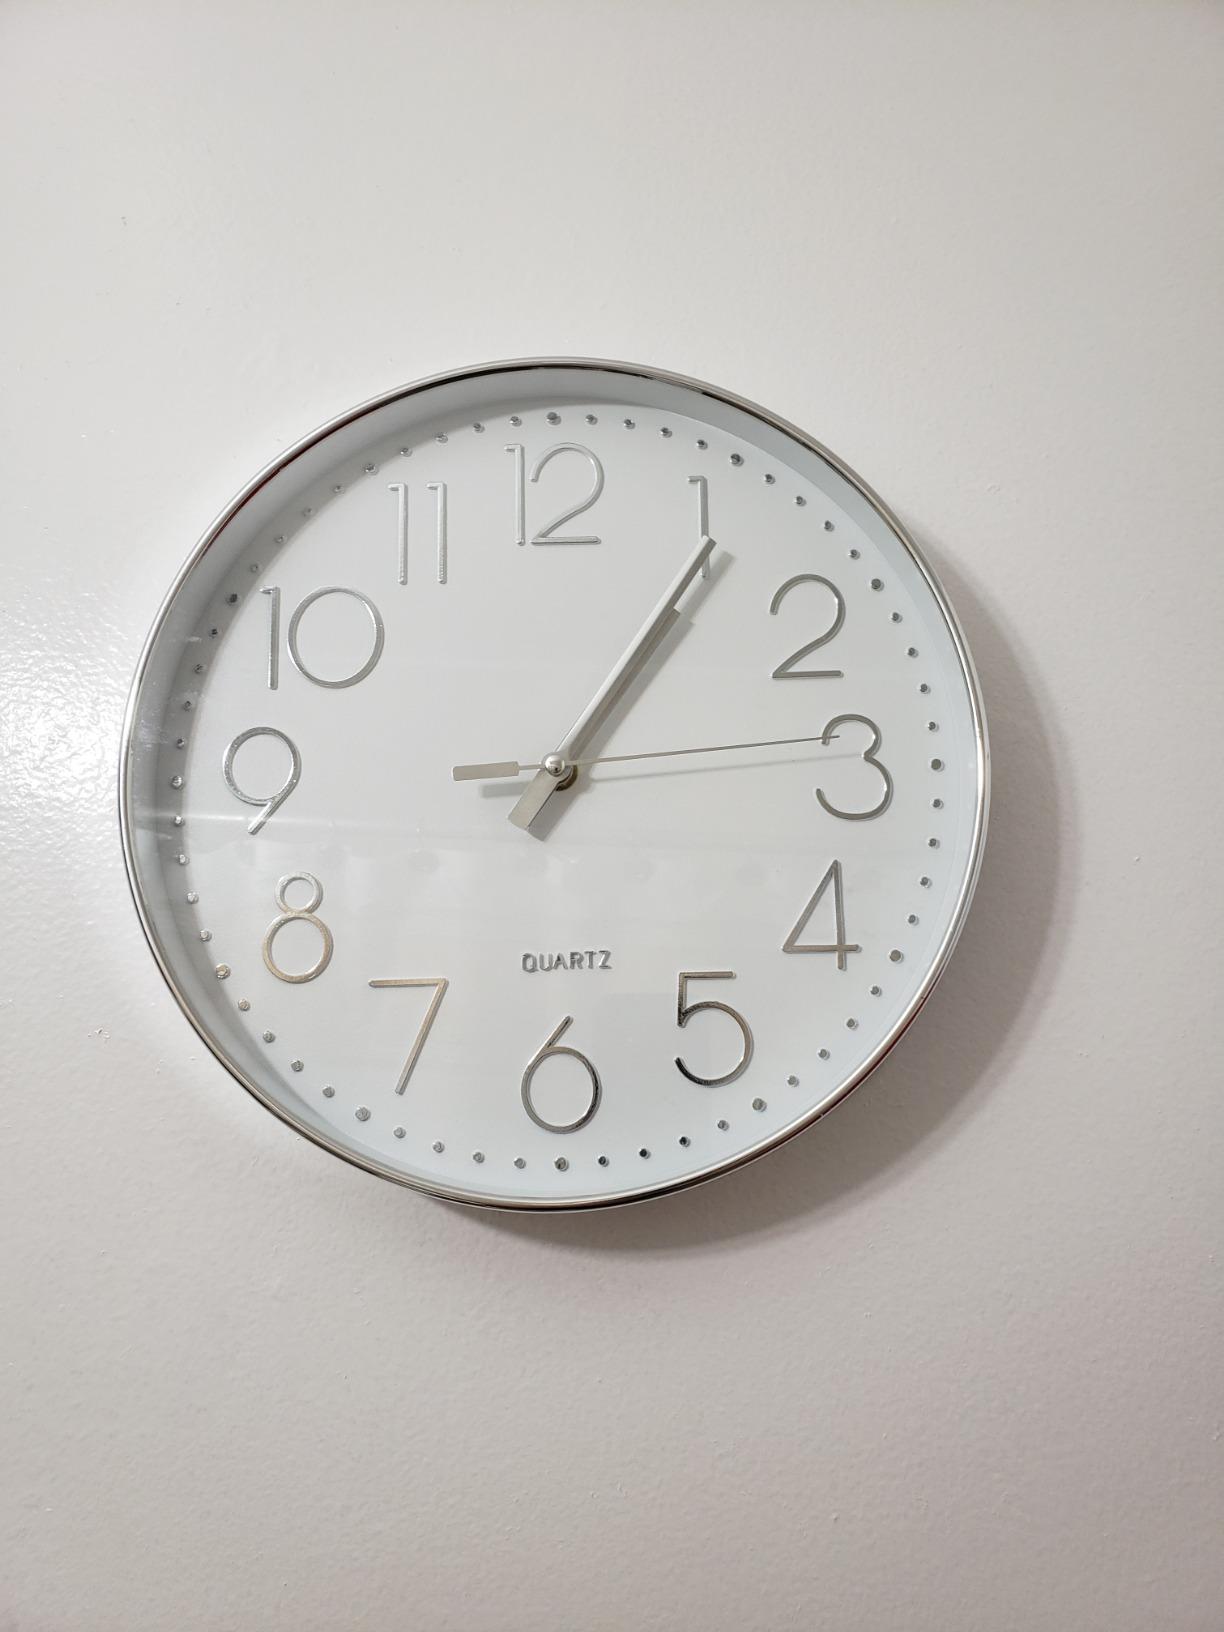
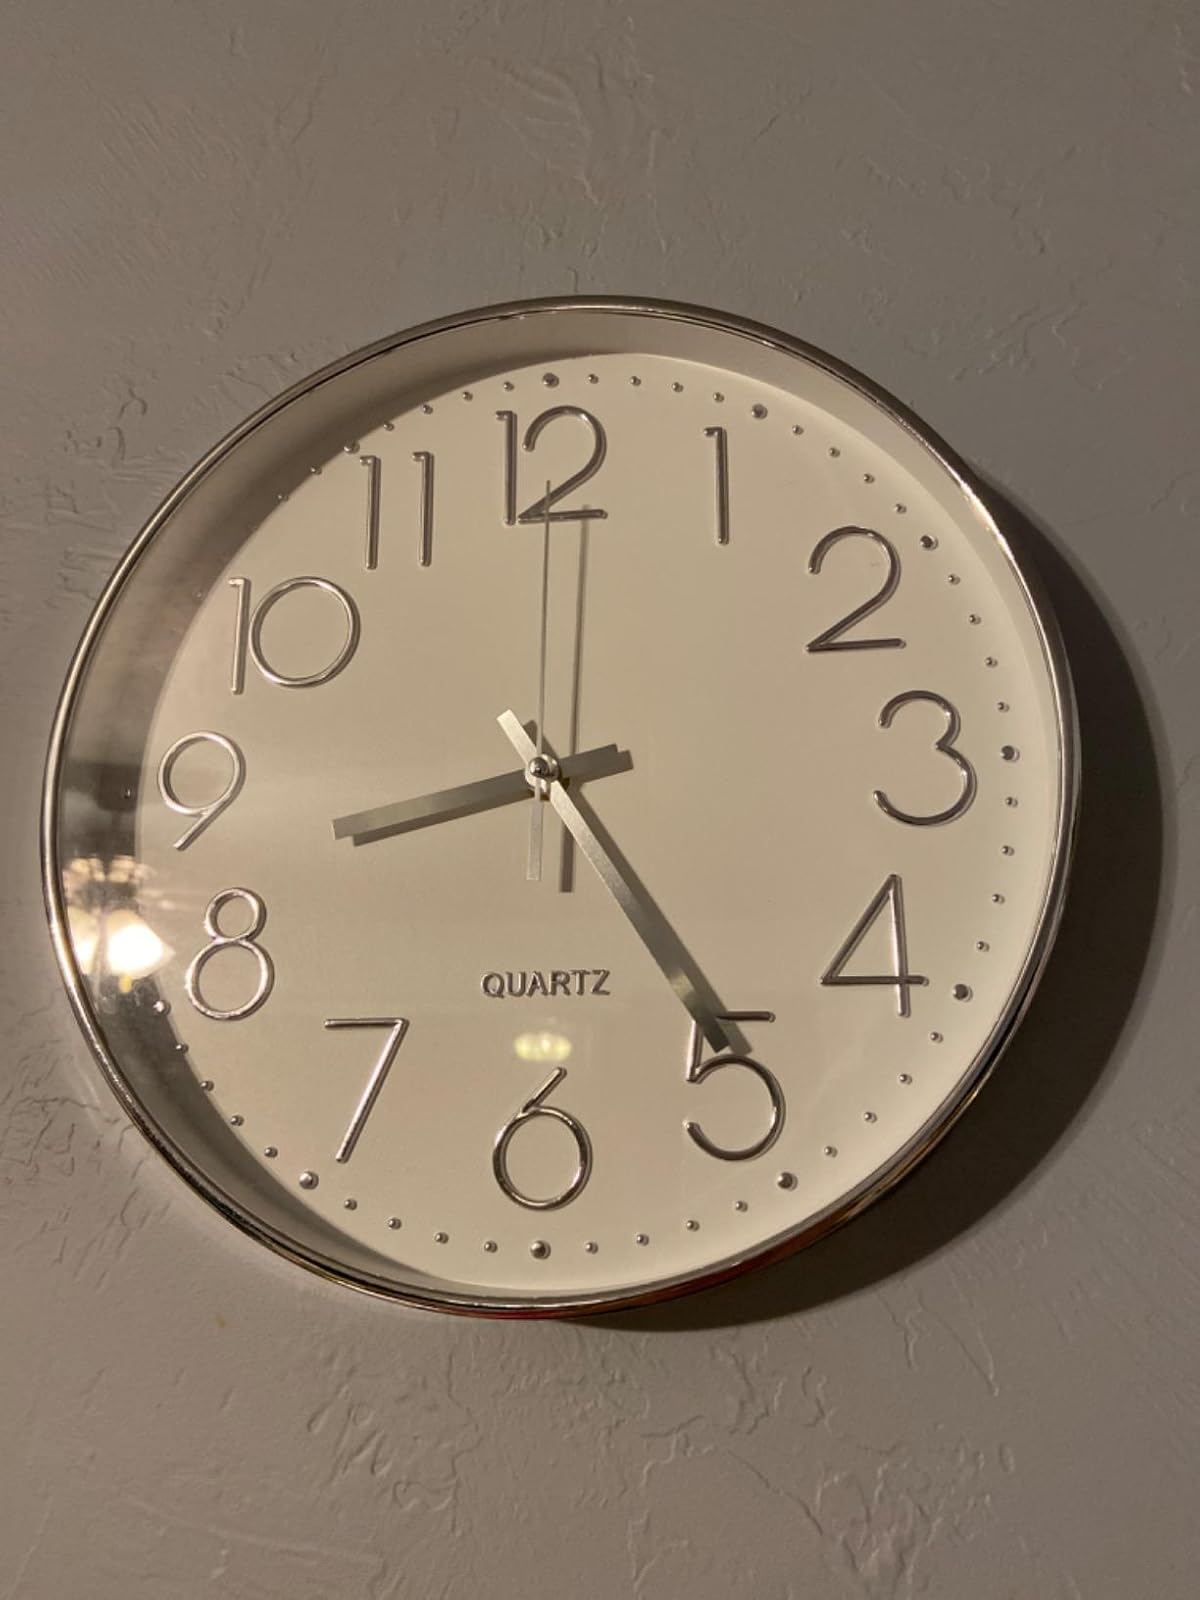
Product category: clock
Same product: yes